Saint Seiya: Sanctuary Battle

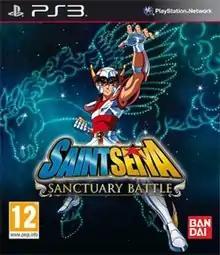
European cover art

Saint Seiya: Sanctuary Battle, known in Japan as , is a video game for the PlayStation 3, inspired by the characters appearing in Masami Kurumada's "Saint Seiya" manga and its anime adaptation. The game was released in November 2011 in Japan, followed by a PAL region release in March 2012. The game is inspired by the first season of the original anime, the Sanctuary Battle, in which Seiya and his friends have the task of fighting the 12 Gold Saints to save Saori Kido from dying.